Archaeological Survey of India

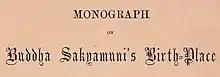
Alois Anton Führer own report on his discoveries, entitled "<a href="https%3A//archive.org/details/monographonbuddh00fuhr/page/n7">Monograph on Buddha Sakyamuni's birthplace

From 1888 started severe lobbying aimed at reducing Government expenses, and at curtailing the budget of the Archaeological Survey of India, a period of about ten years known as the "Buck crisis", after the Liberal Edward Buck. In effect, this severely threatened the employment of the employees of the ASI, such as Alois Anton Führer, who had just started a family and become a father.